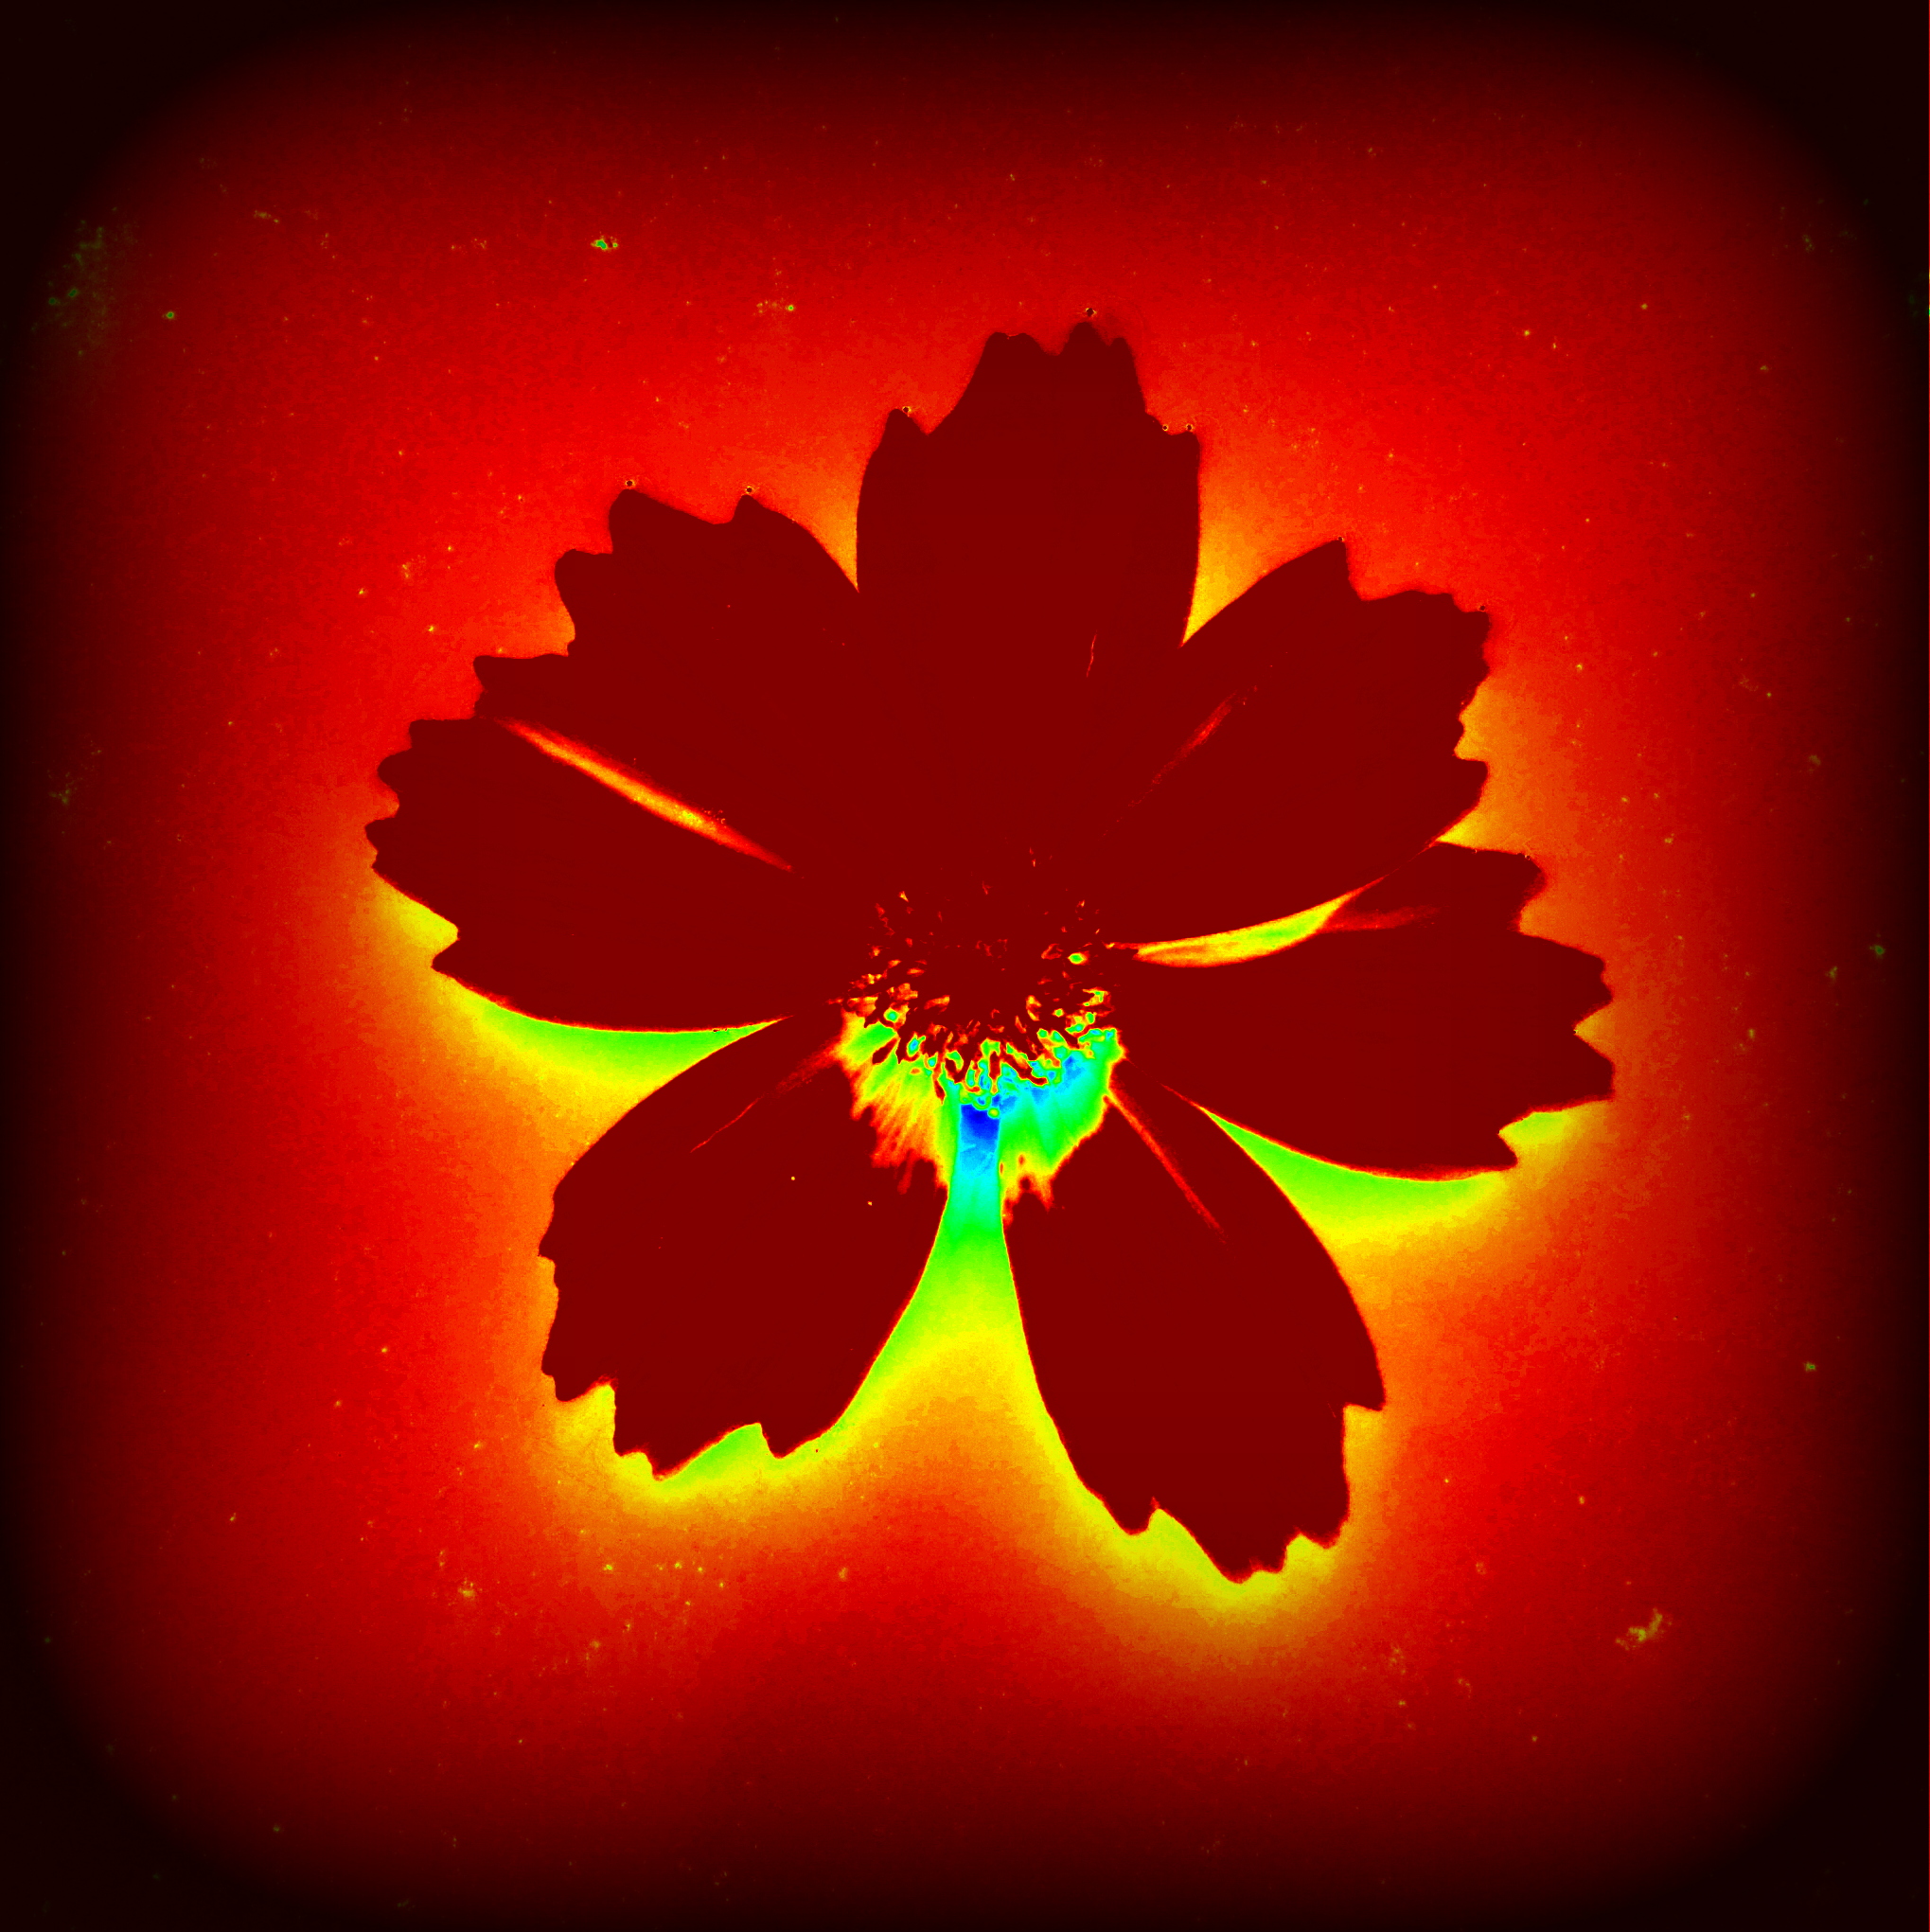
plant, leaf, flower, petal, heart, red, produce, maple leaf, illustration, flowering plant, land plant